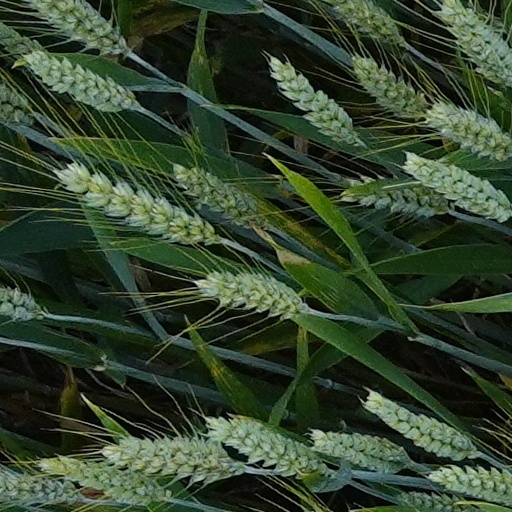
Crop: wheat